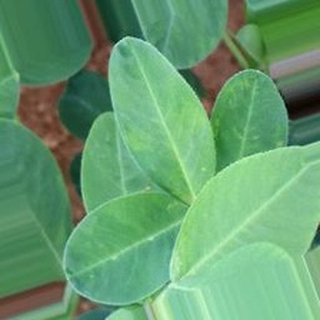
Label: healthy_groundnut